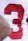
Number: 3